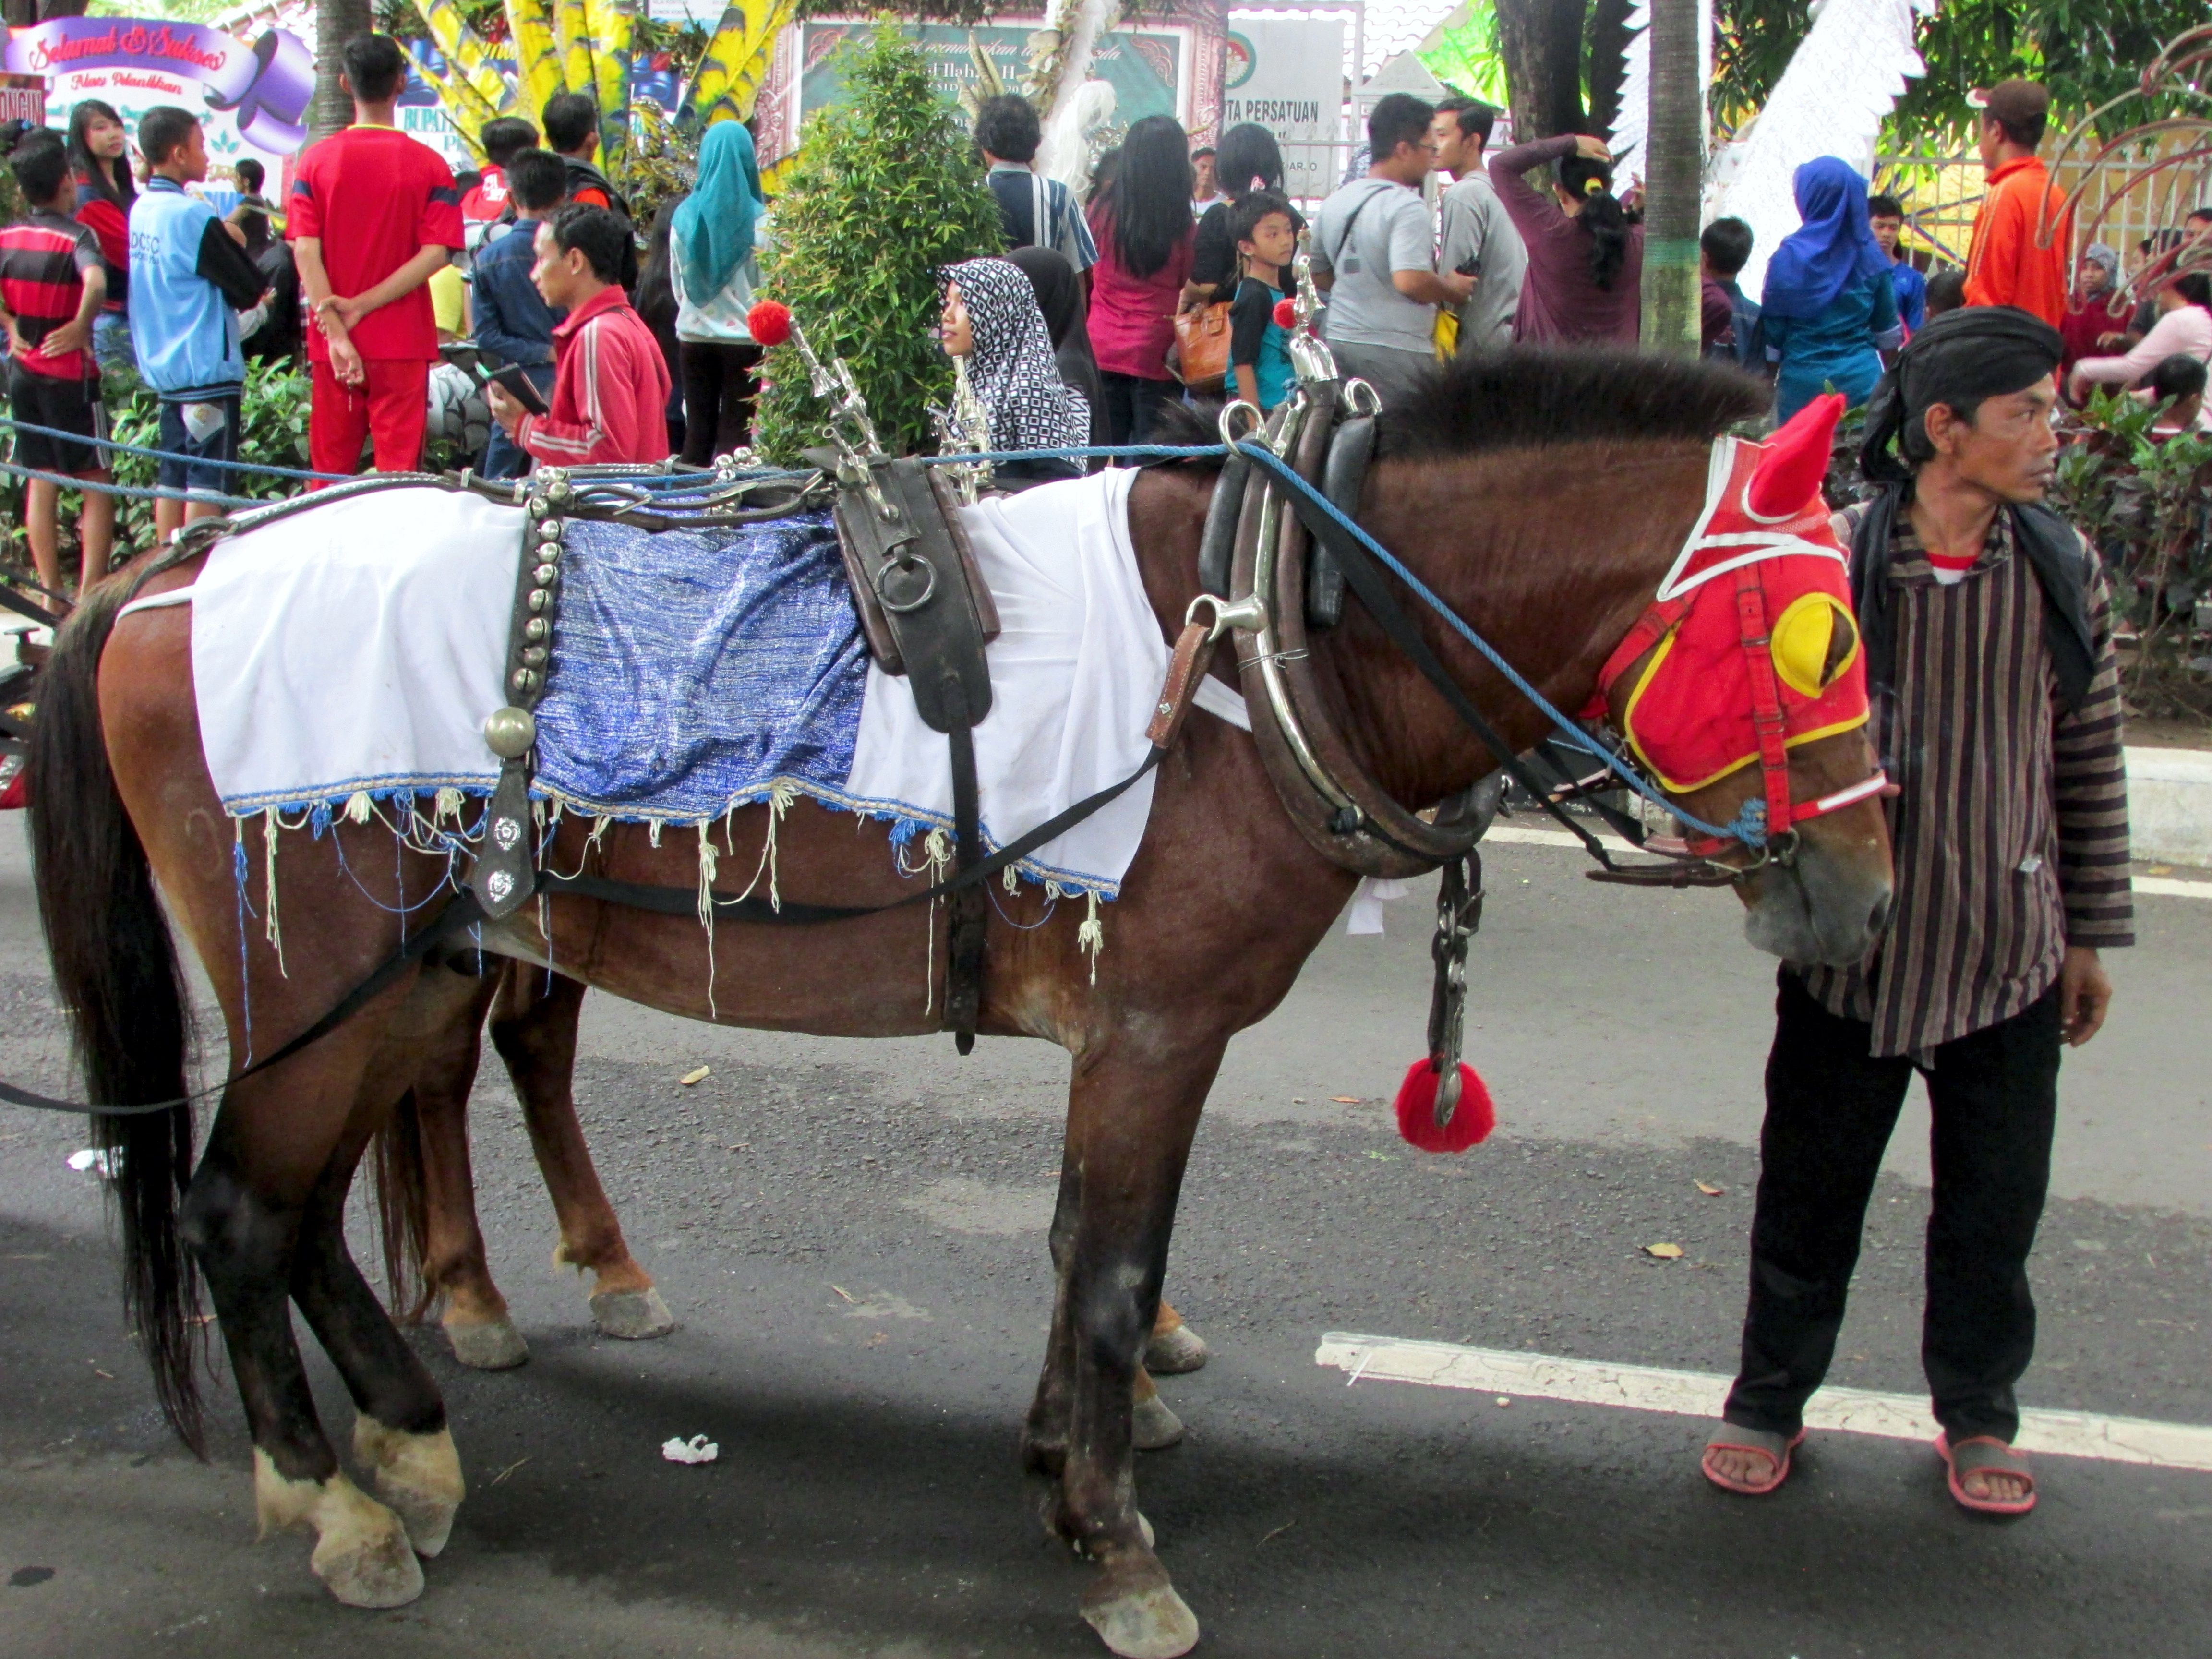
cultural parade, horse, horse harness, horse like mammal, pack animal, carriage, event, street, vehicle, festival, tree